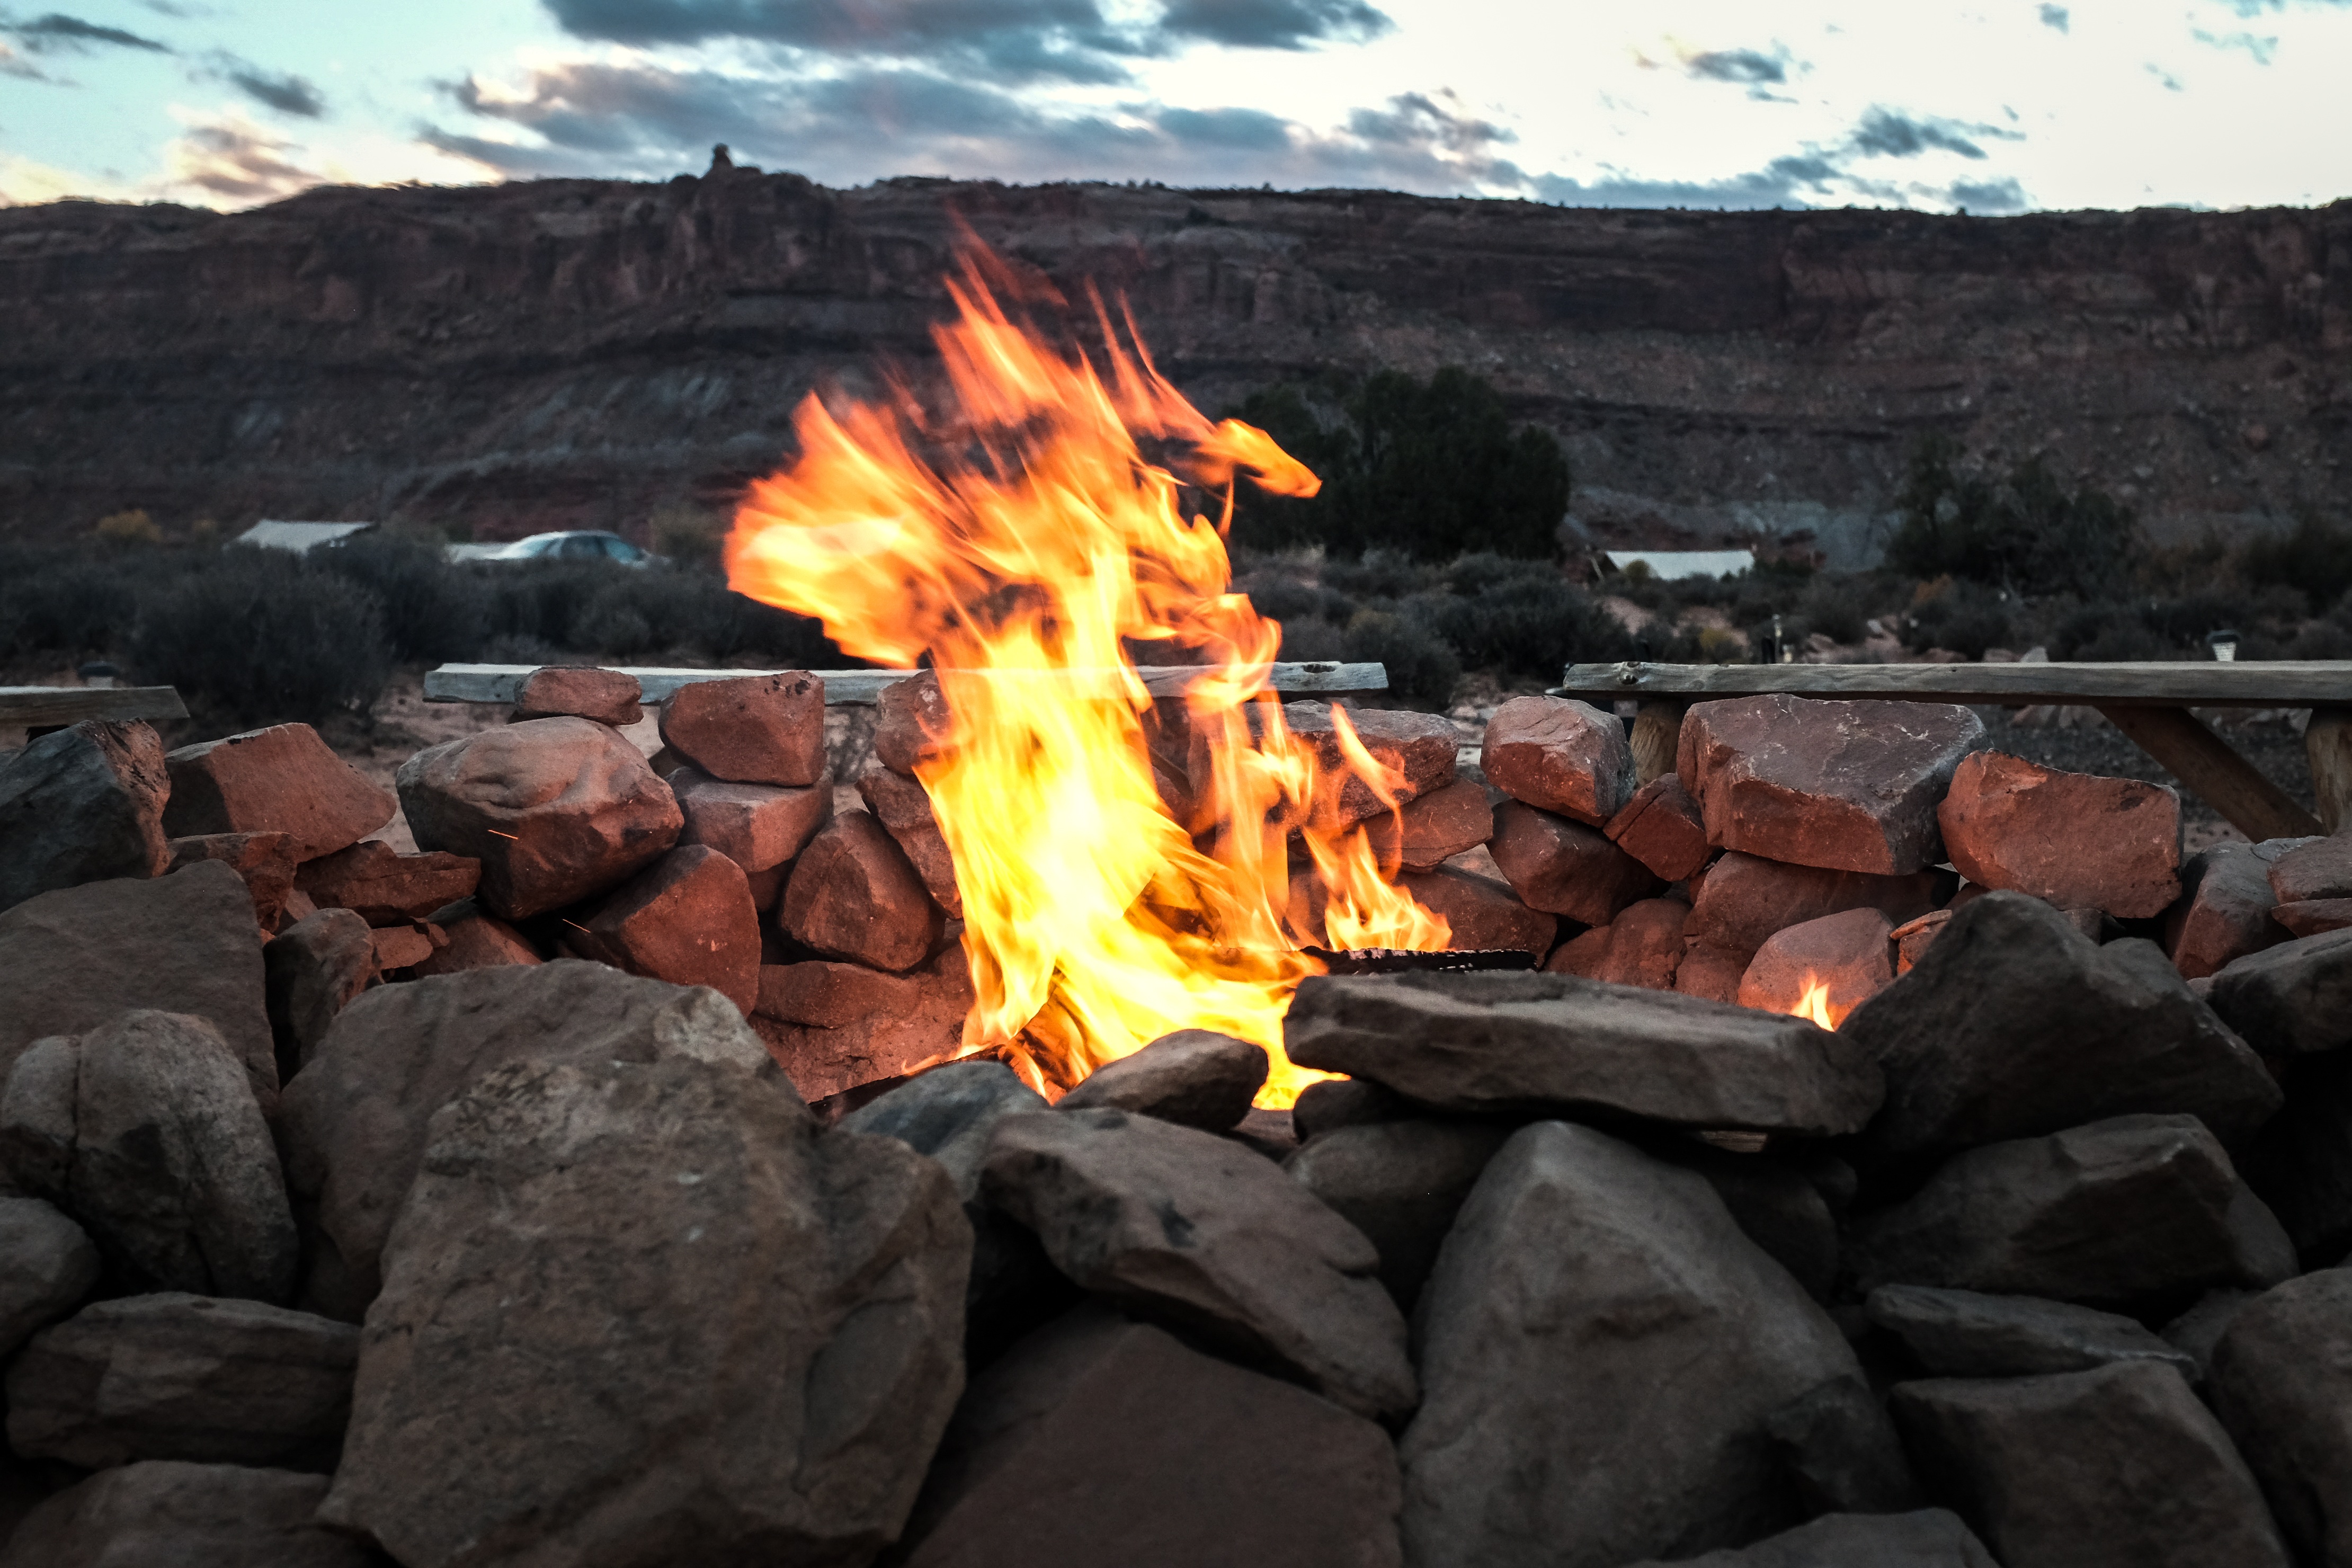
rock, fire, campfire, geological phenomenon